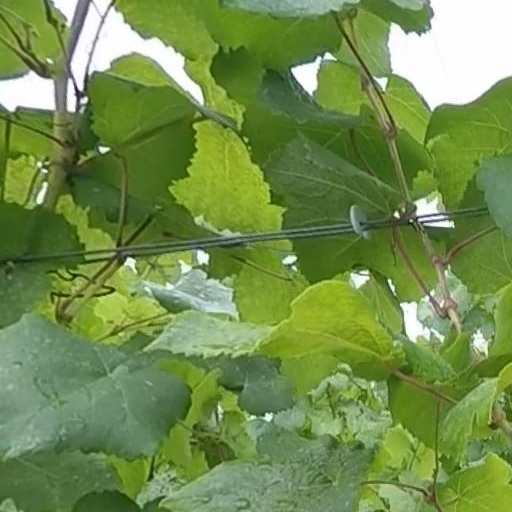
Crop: grape